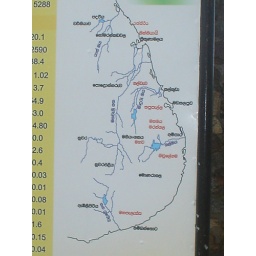
Locations of hat water springs in Sri Lanka